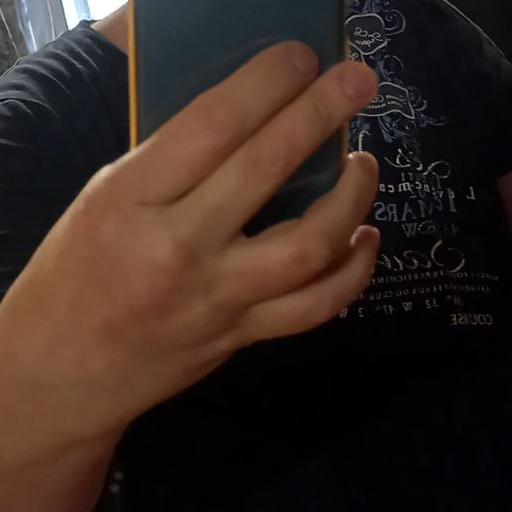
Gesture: no_gesture